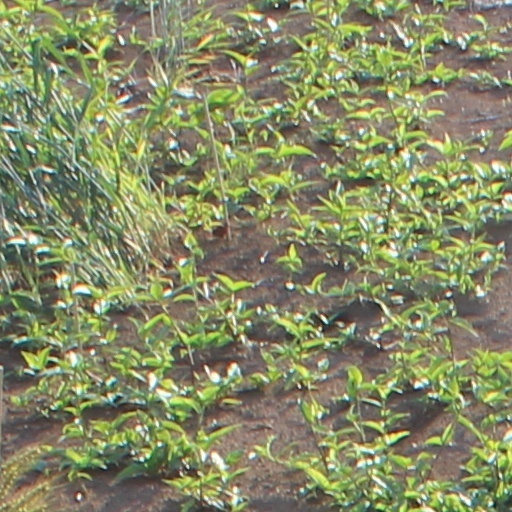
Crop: wheat